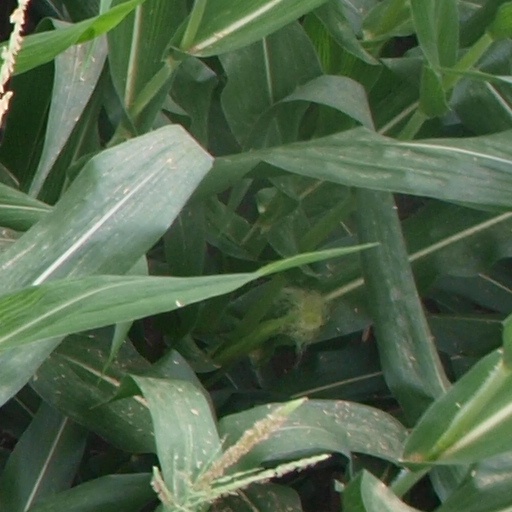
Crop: maize; corn